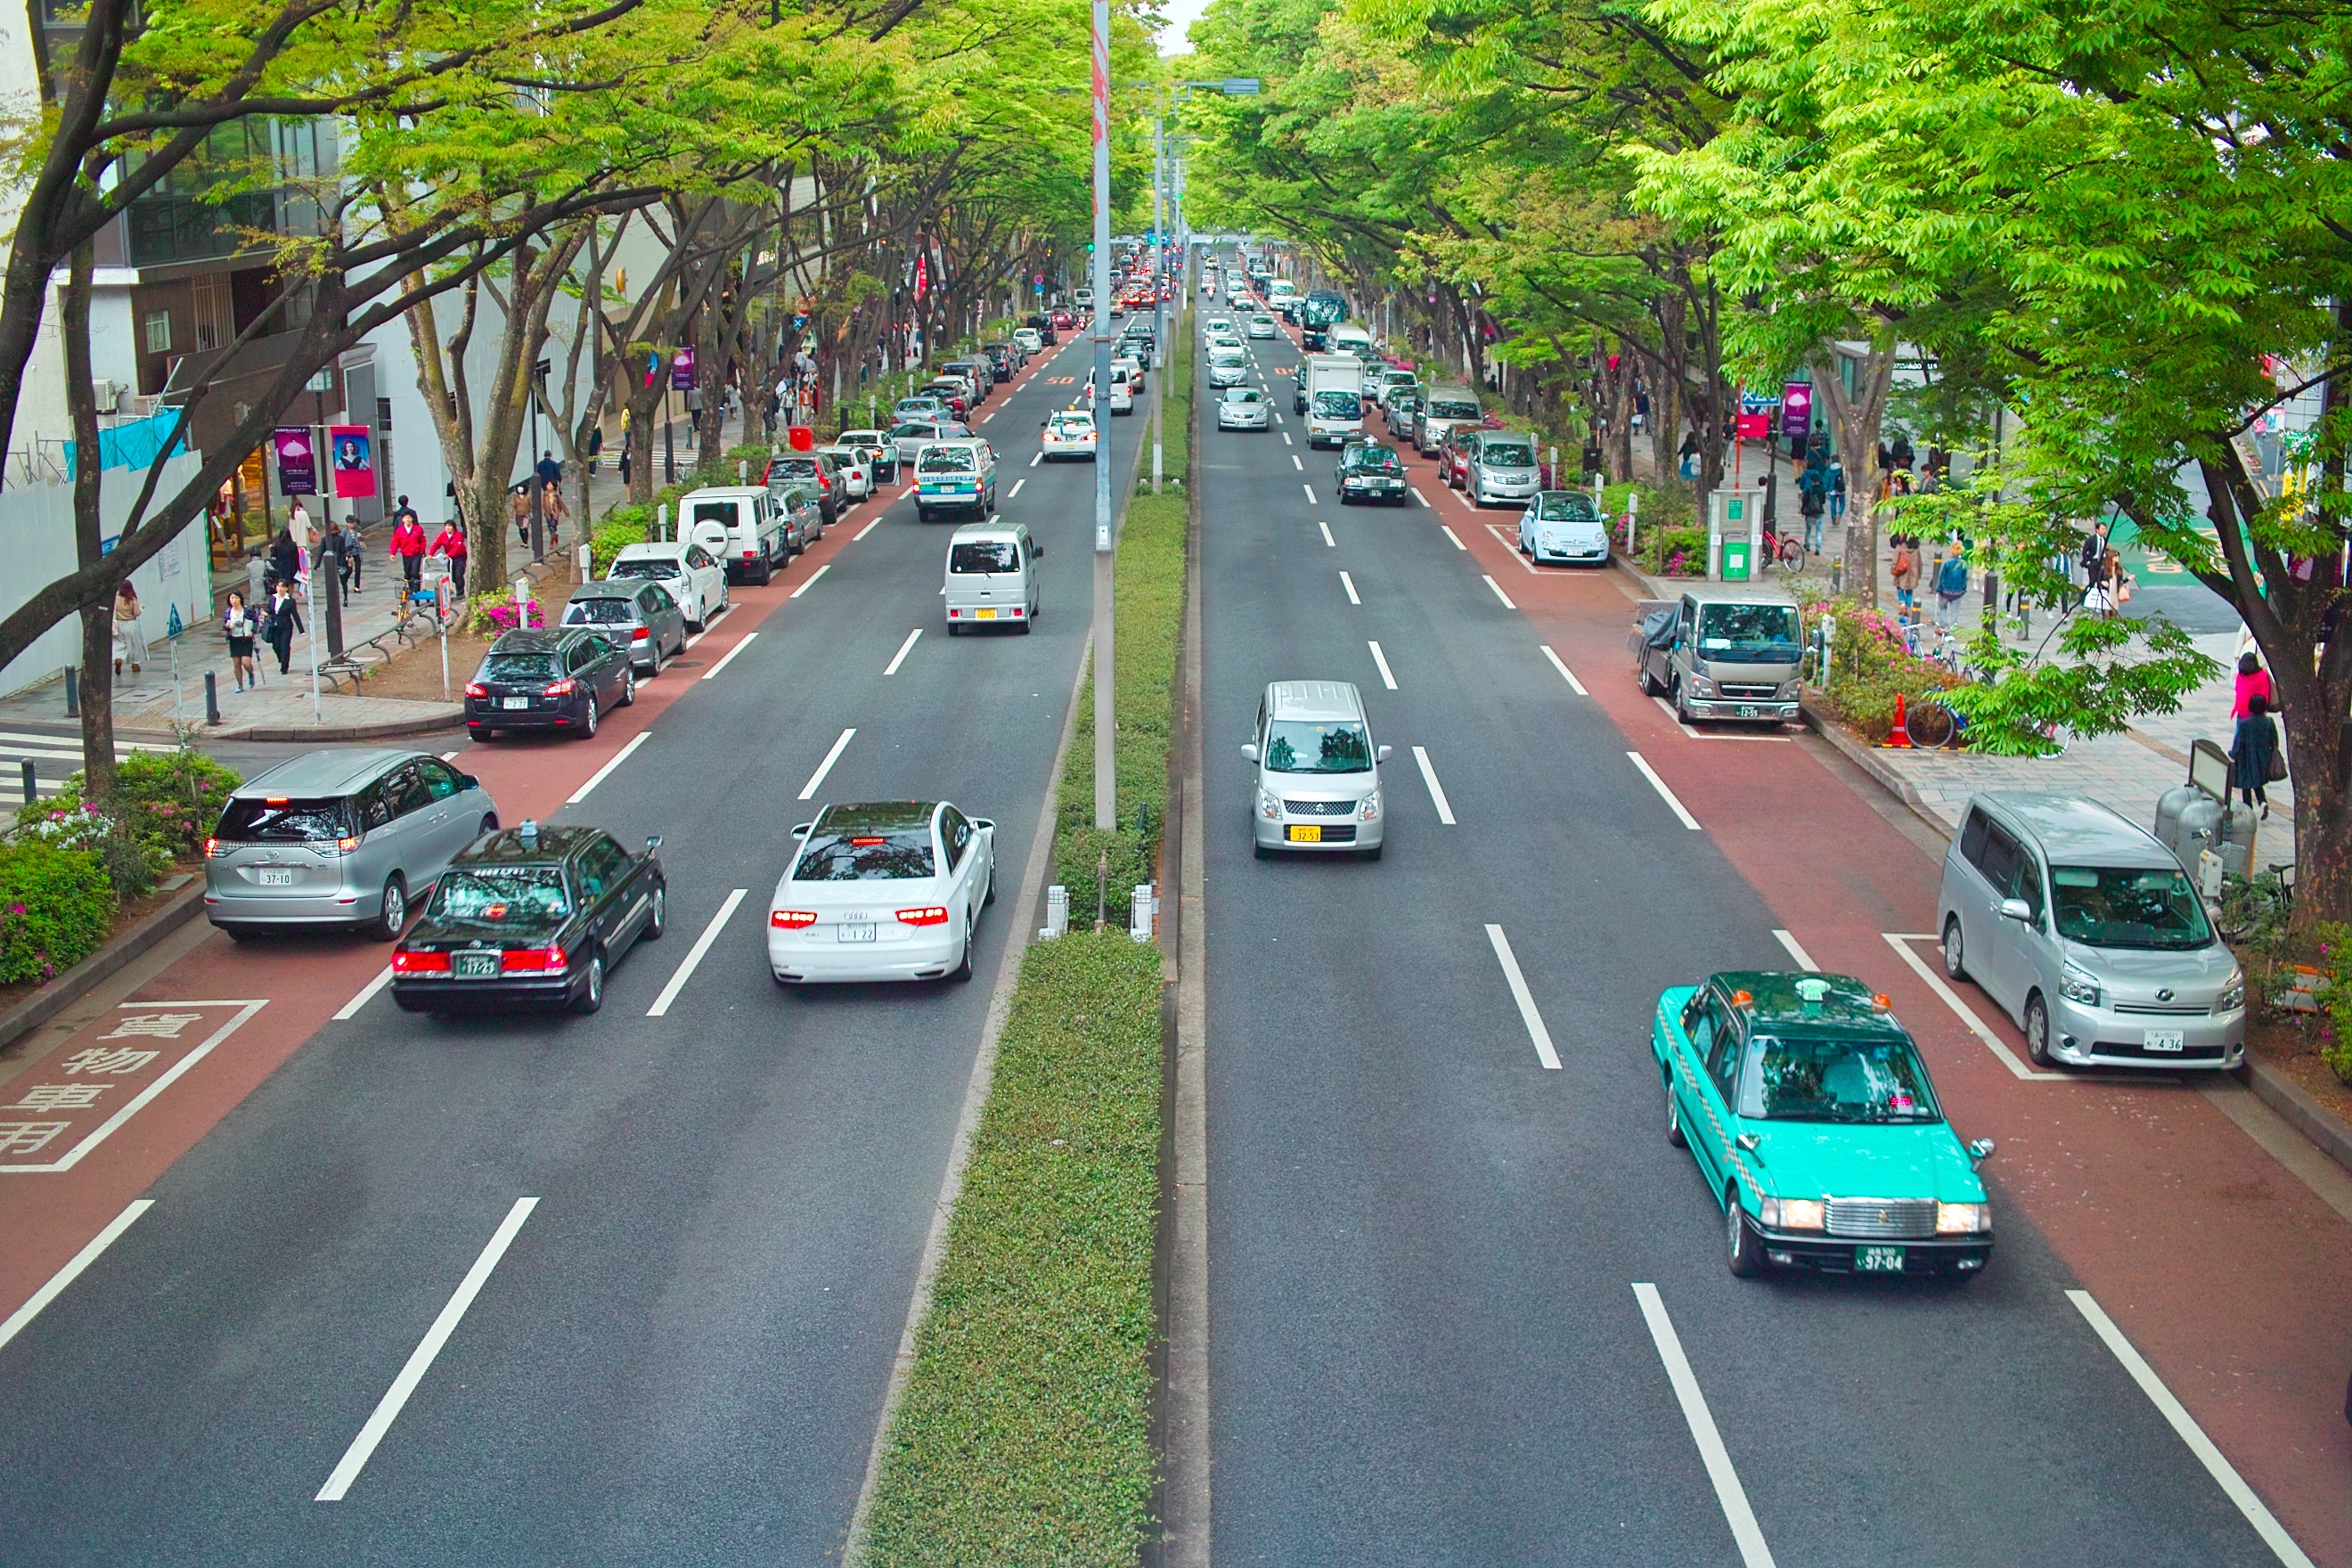
pedestrian, road, traffic, street, car, tea, sidewalk, highway, city, downtown, intersection, japan, lane, public transport, infrastructure, neighbourhood, pedestrian crossing, road surface, urban area, residential area, metropolitan area, nonbuilding structure, controlled access highway, traffic congestion